Moving violation

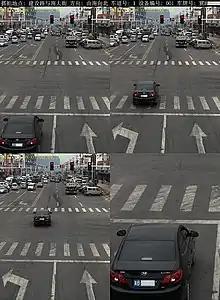
A set of pictures taken by a red light camera of a black car running a red light

Exactly how long moving violations stay on a driving record depends on jurisdictional laws; for example, in New York, minor moving violations can stay on a driving record abstract for a maximum of four years. Whereas minor moving violations tend to stay on a person's abstract for only a few years, some serious moving violations are classified as criminal offenses that result in a criminal record that may be maintained for life.